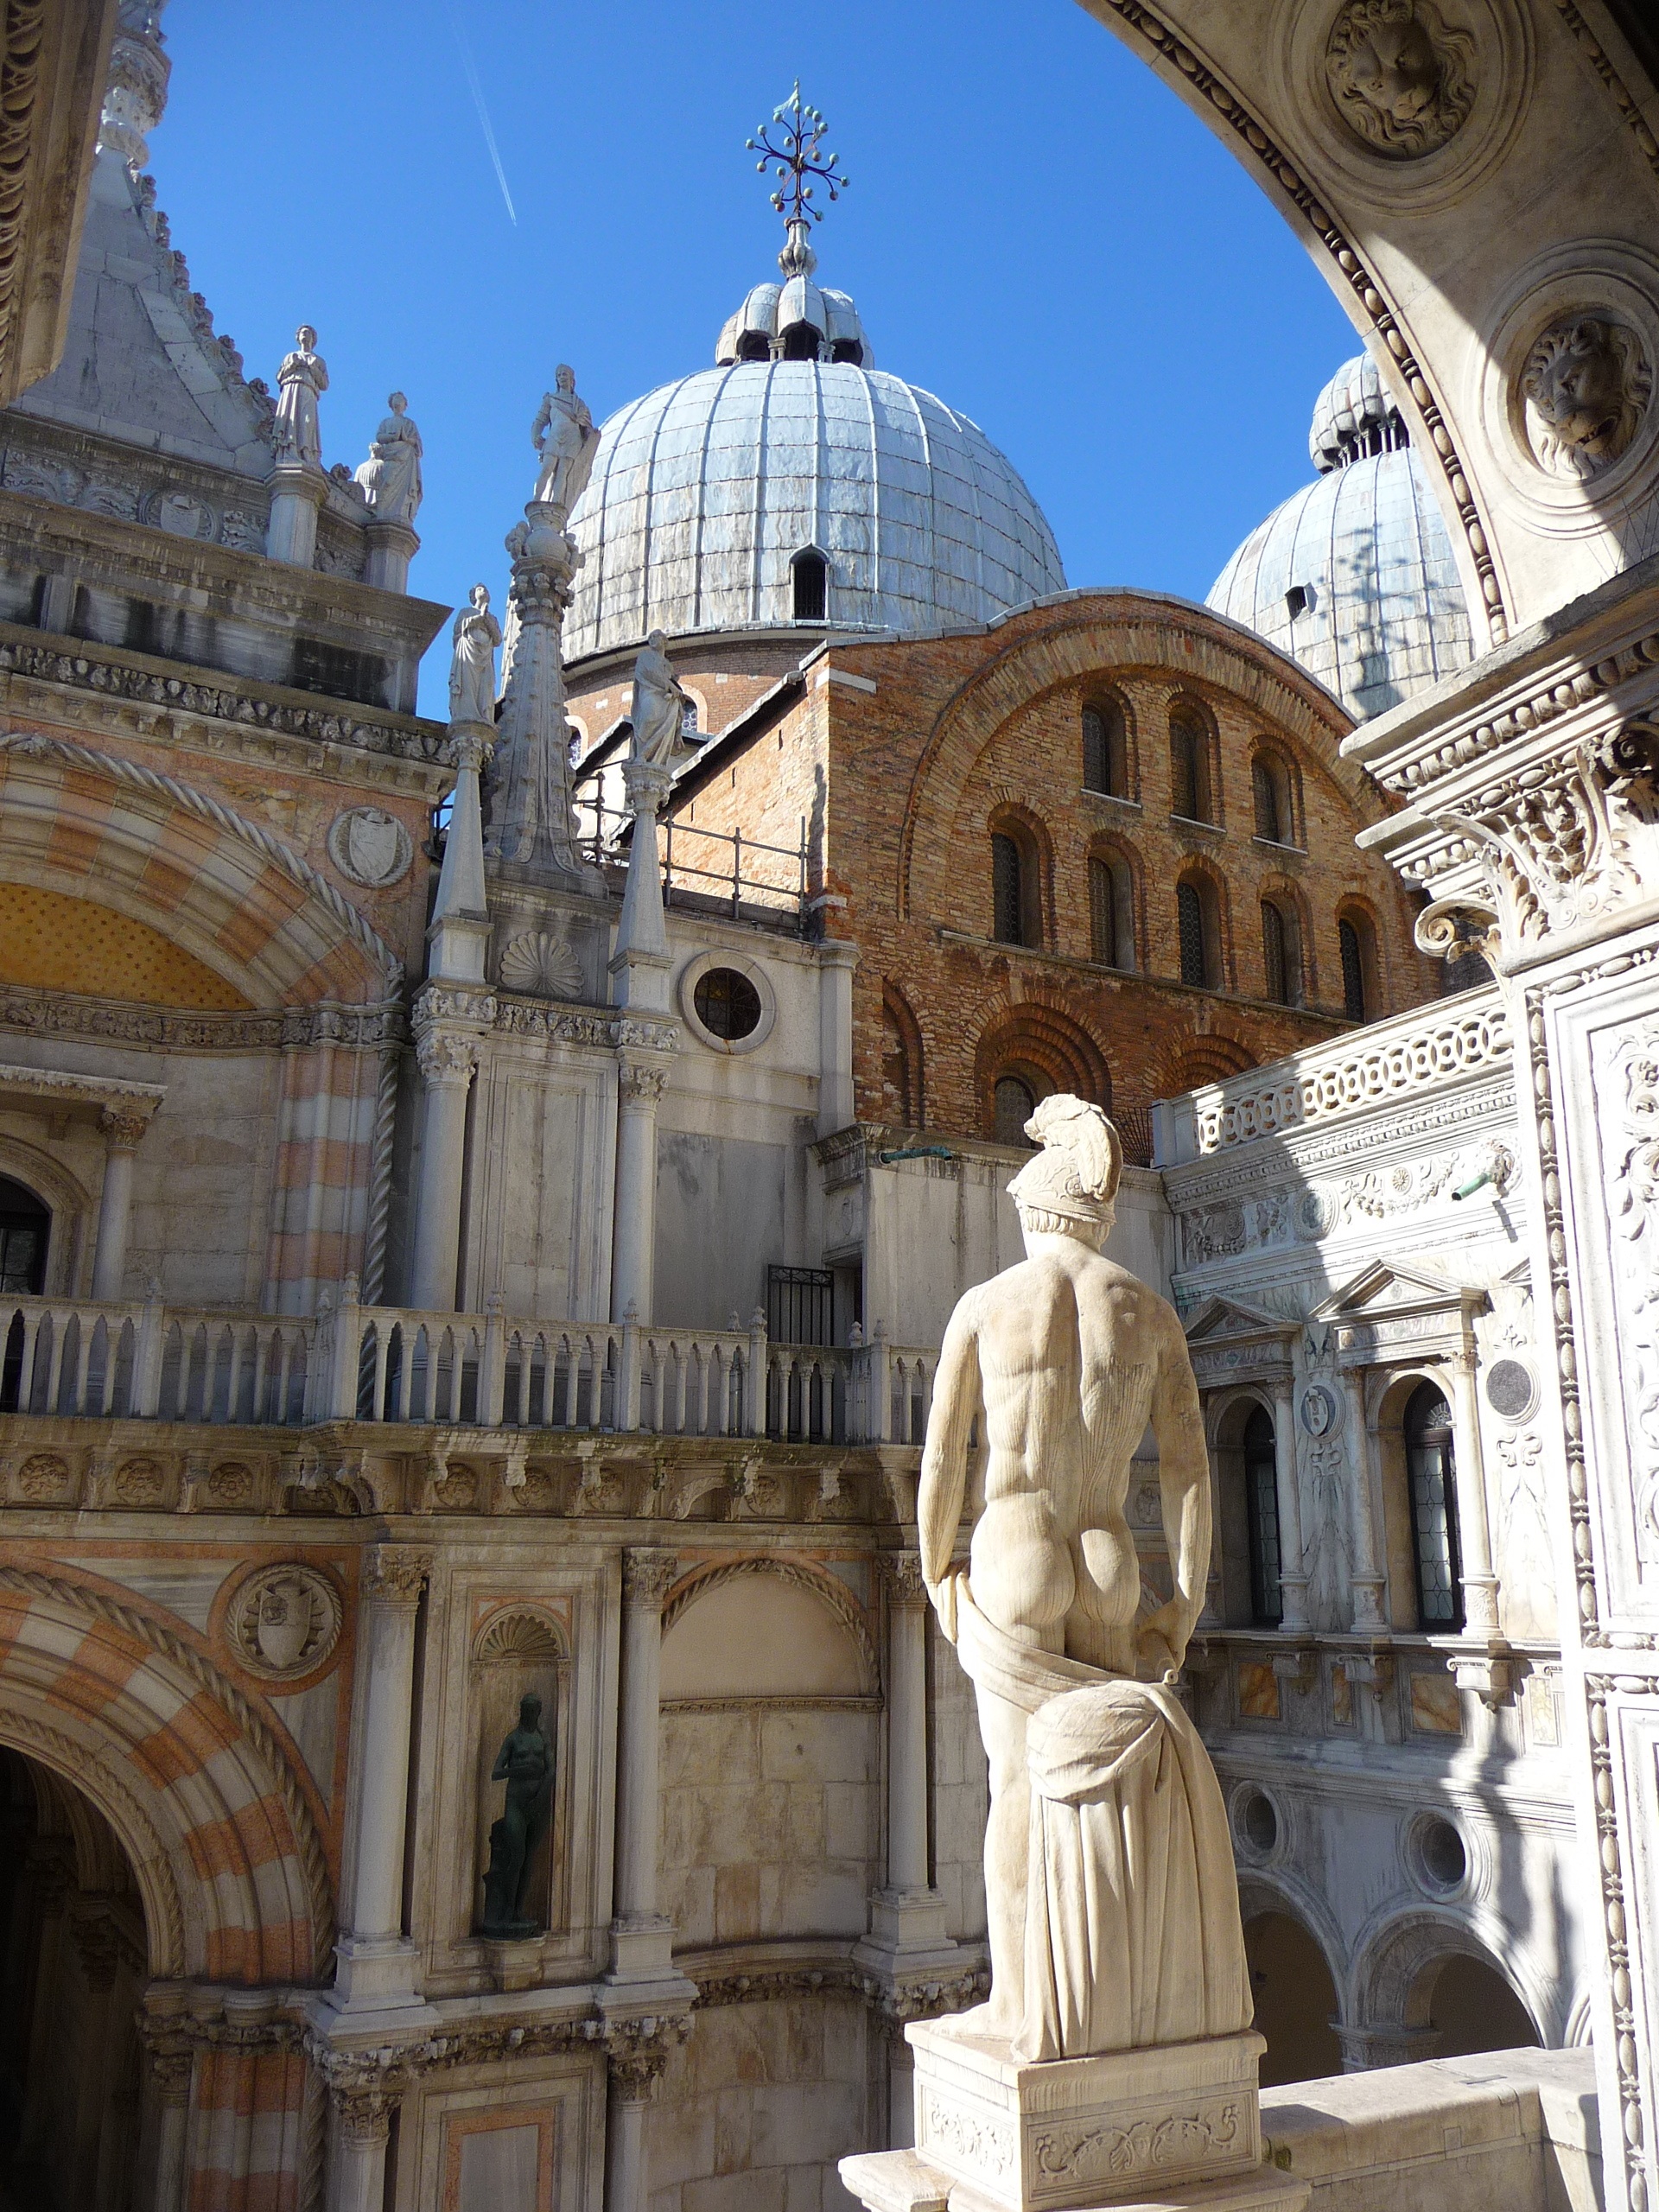
architecture, building, monument, statue, landmark, italy, facade, venice, church, cathedral, place of worship, baptistery, sculpture, basilica, dome, ancient rome, historic site, ancient history, ancient roman architecture, byzantine architecture